Oughter Ard

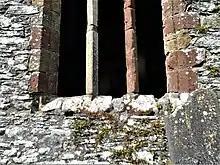
Three-light square-headed east window

Recent research by archaeological historian Mike O'Neill has established the ruined church on the site dates to c. 1350 and not, as previously thought, 1609. The ruined church is now entered through one of the windows, as both original doorways serve as mausoleums. The 8th century round tower, one of five in County Kildare, is in a good state of repair, but it is topless and only the first 8 metres remain. A small ruined castle tower stands about 300 metres southeast of the graveyard.